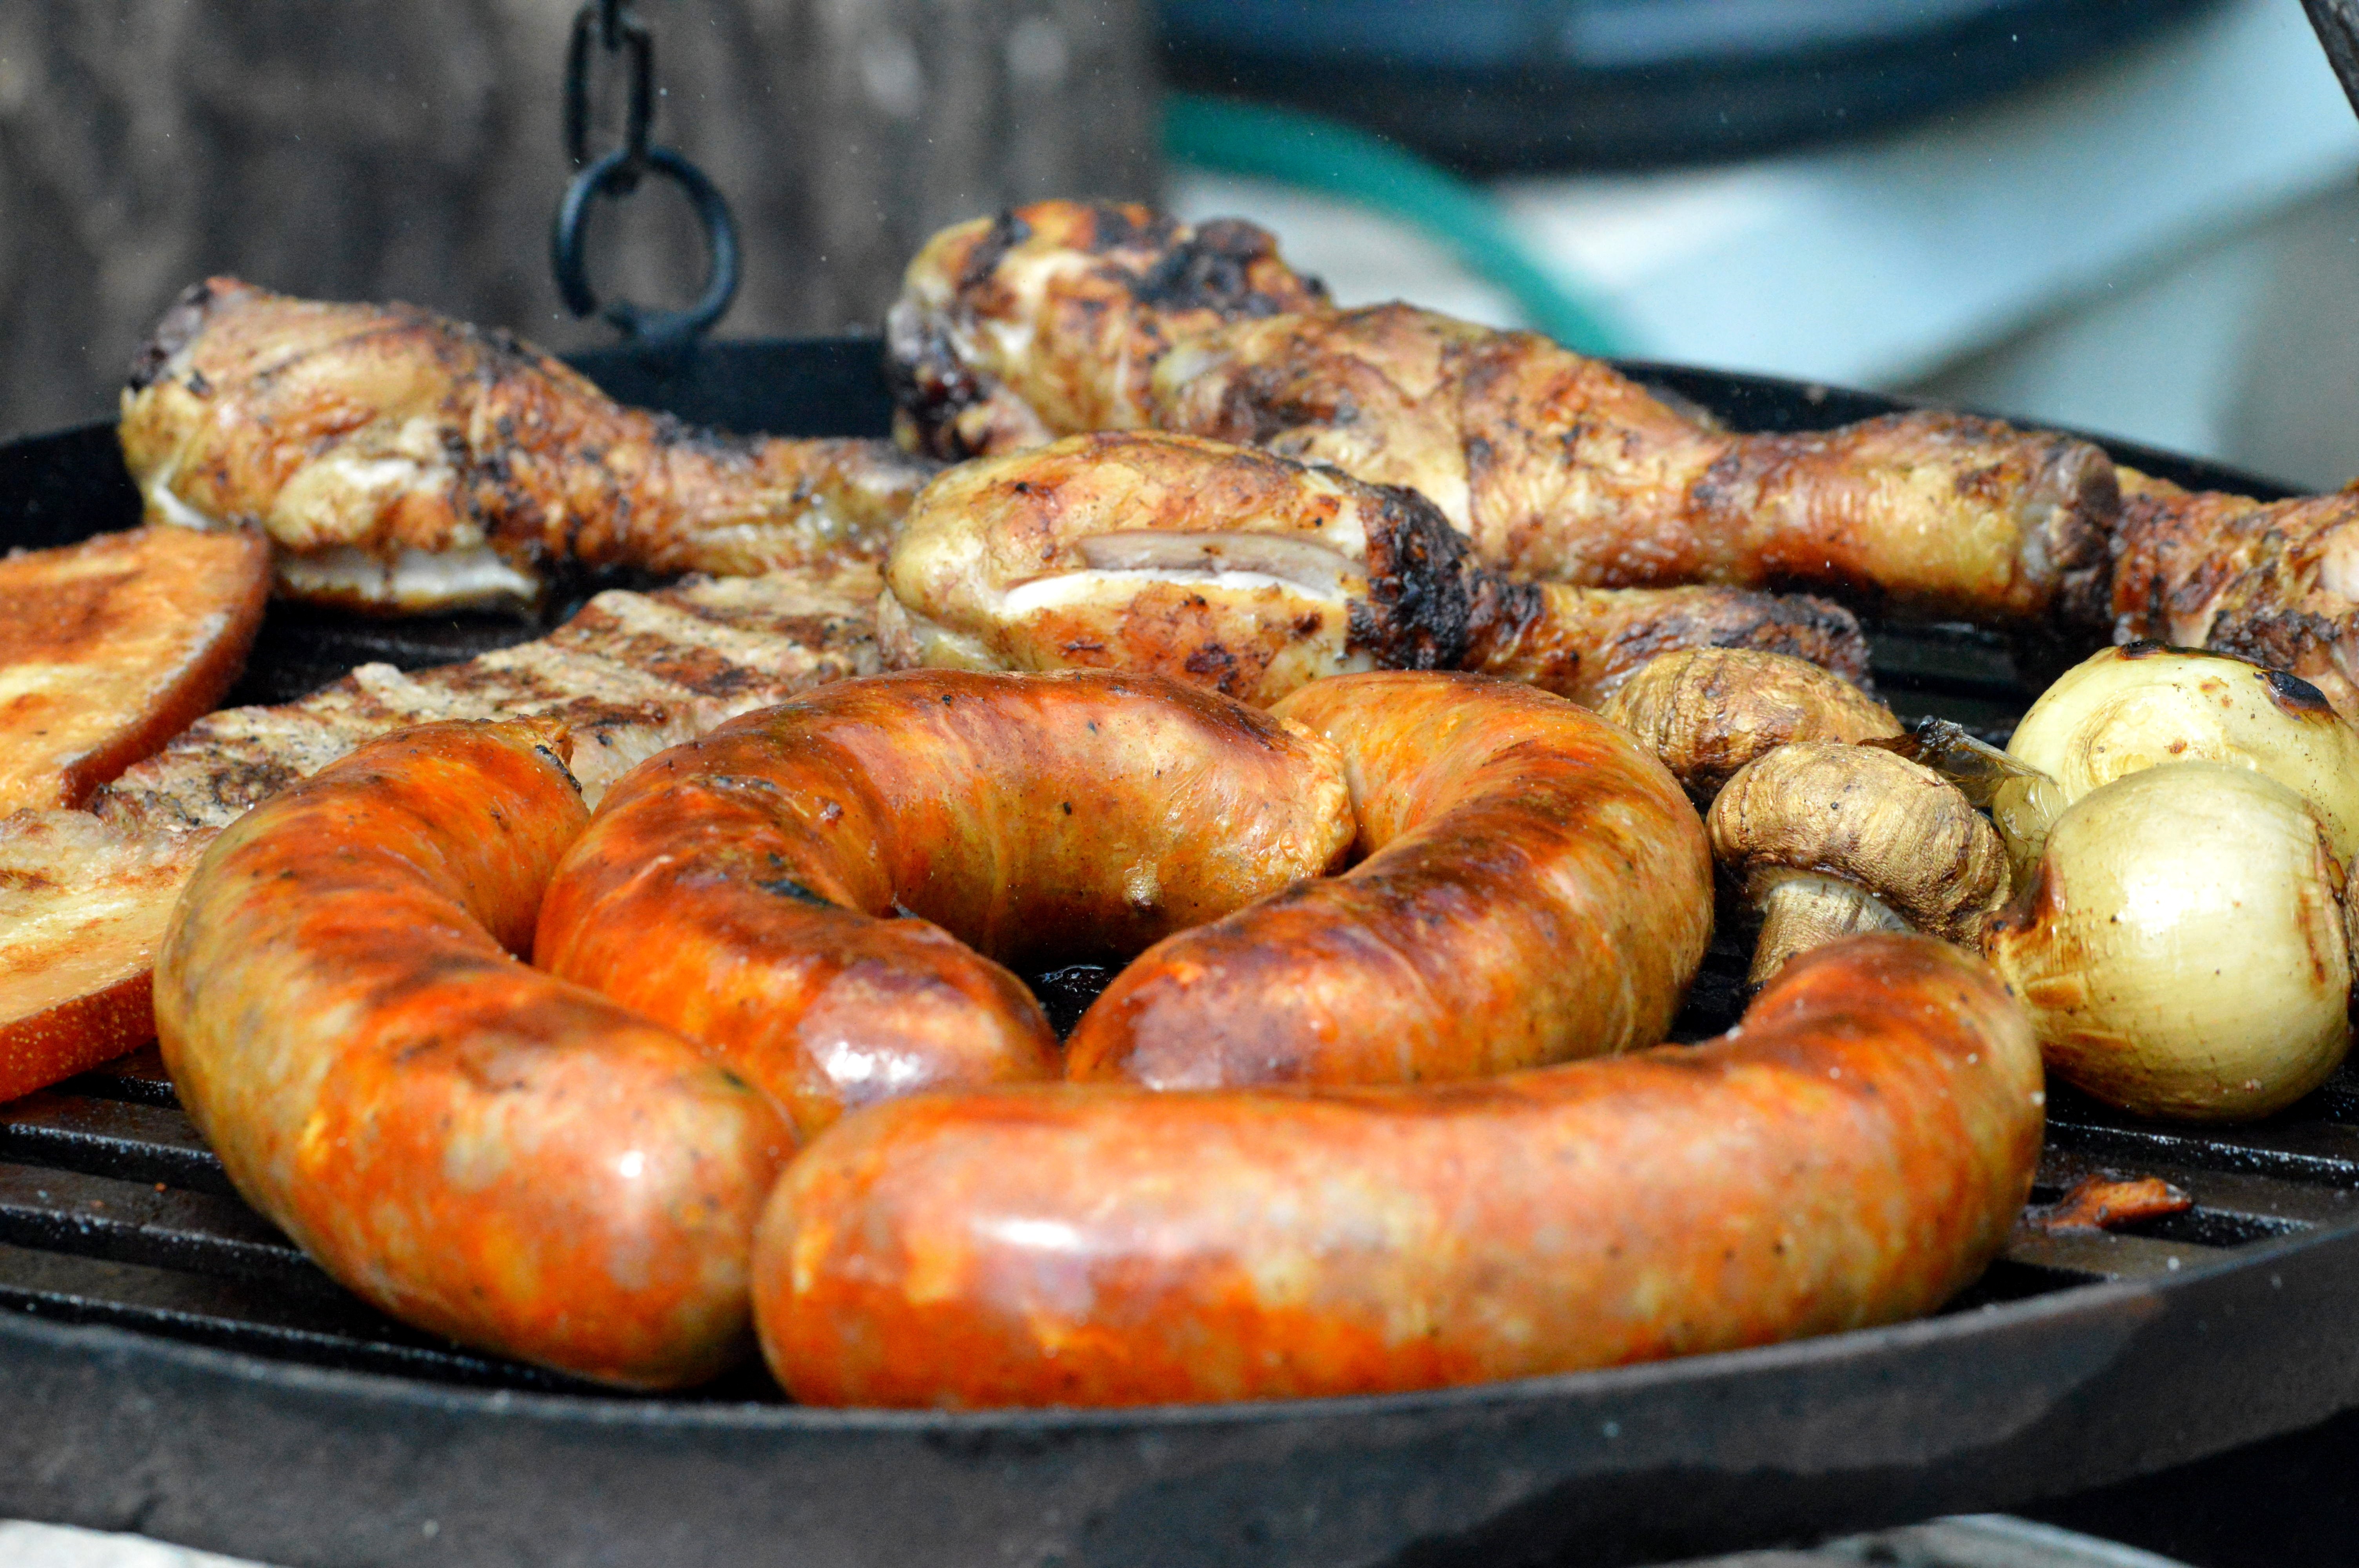
dish, food, cooking, meat, cuisine, grill, sausage, fried, roasting, bratwurst, grilling, animal source foods, kielbasa, breakfast sausage, italian sausage, boerewors